Moorea Seal

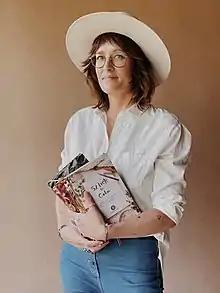
Moorea Seal; Author, Designer, Influencer

Seal grew up in England and moved to Nevada City, California when she was eight years old. She graduated from Seattle Pacific University in 2009 with a degree in Illustration and was awarded GOLD Alumna of the Year in 2017. Seal was an early user of Pinterest and has been featured as one of their business success stories. Seal began her self made career by blogging in 2009. Her first small business, a handmade jewelry line, was sustained from 2010 to 2013. Her online retail store, featuring her own work and product from over 40 designers, opened in July 2013, with a physical location opening in May 2014. She subsequently signed a two-book deal with Sasquatch Books. Her journal The 52 Lists Project went viral and between 2015 and 2021, Seal has published 12 books, journals and paper goods with over 1.2 million copies sold. The Moorea Seal company donates 7% of their proceeds to various charities.